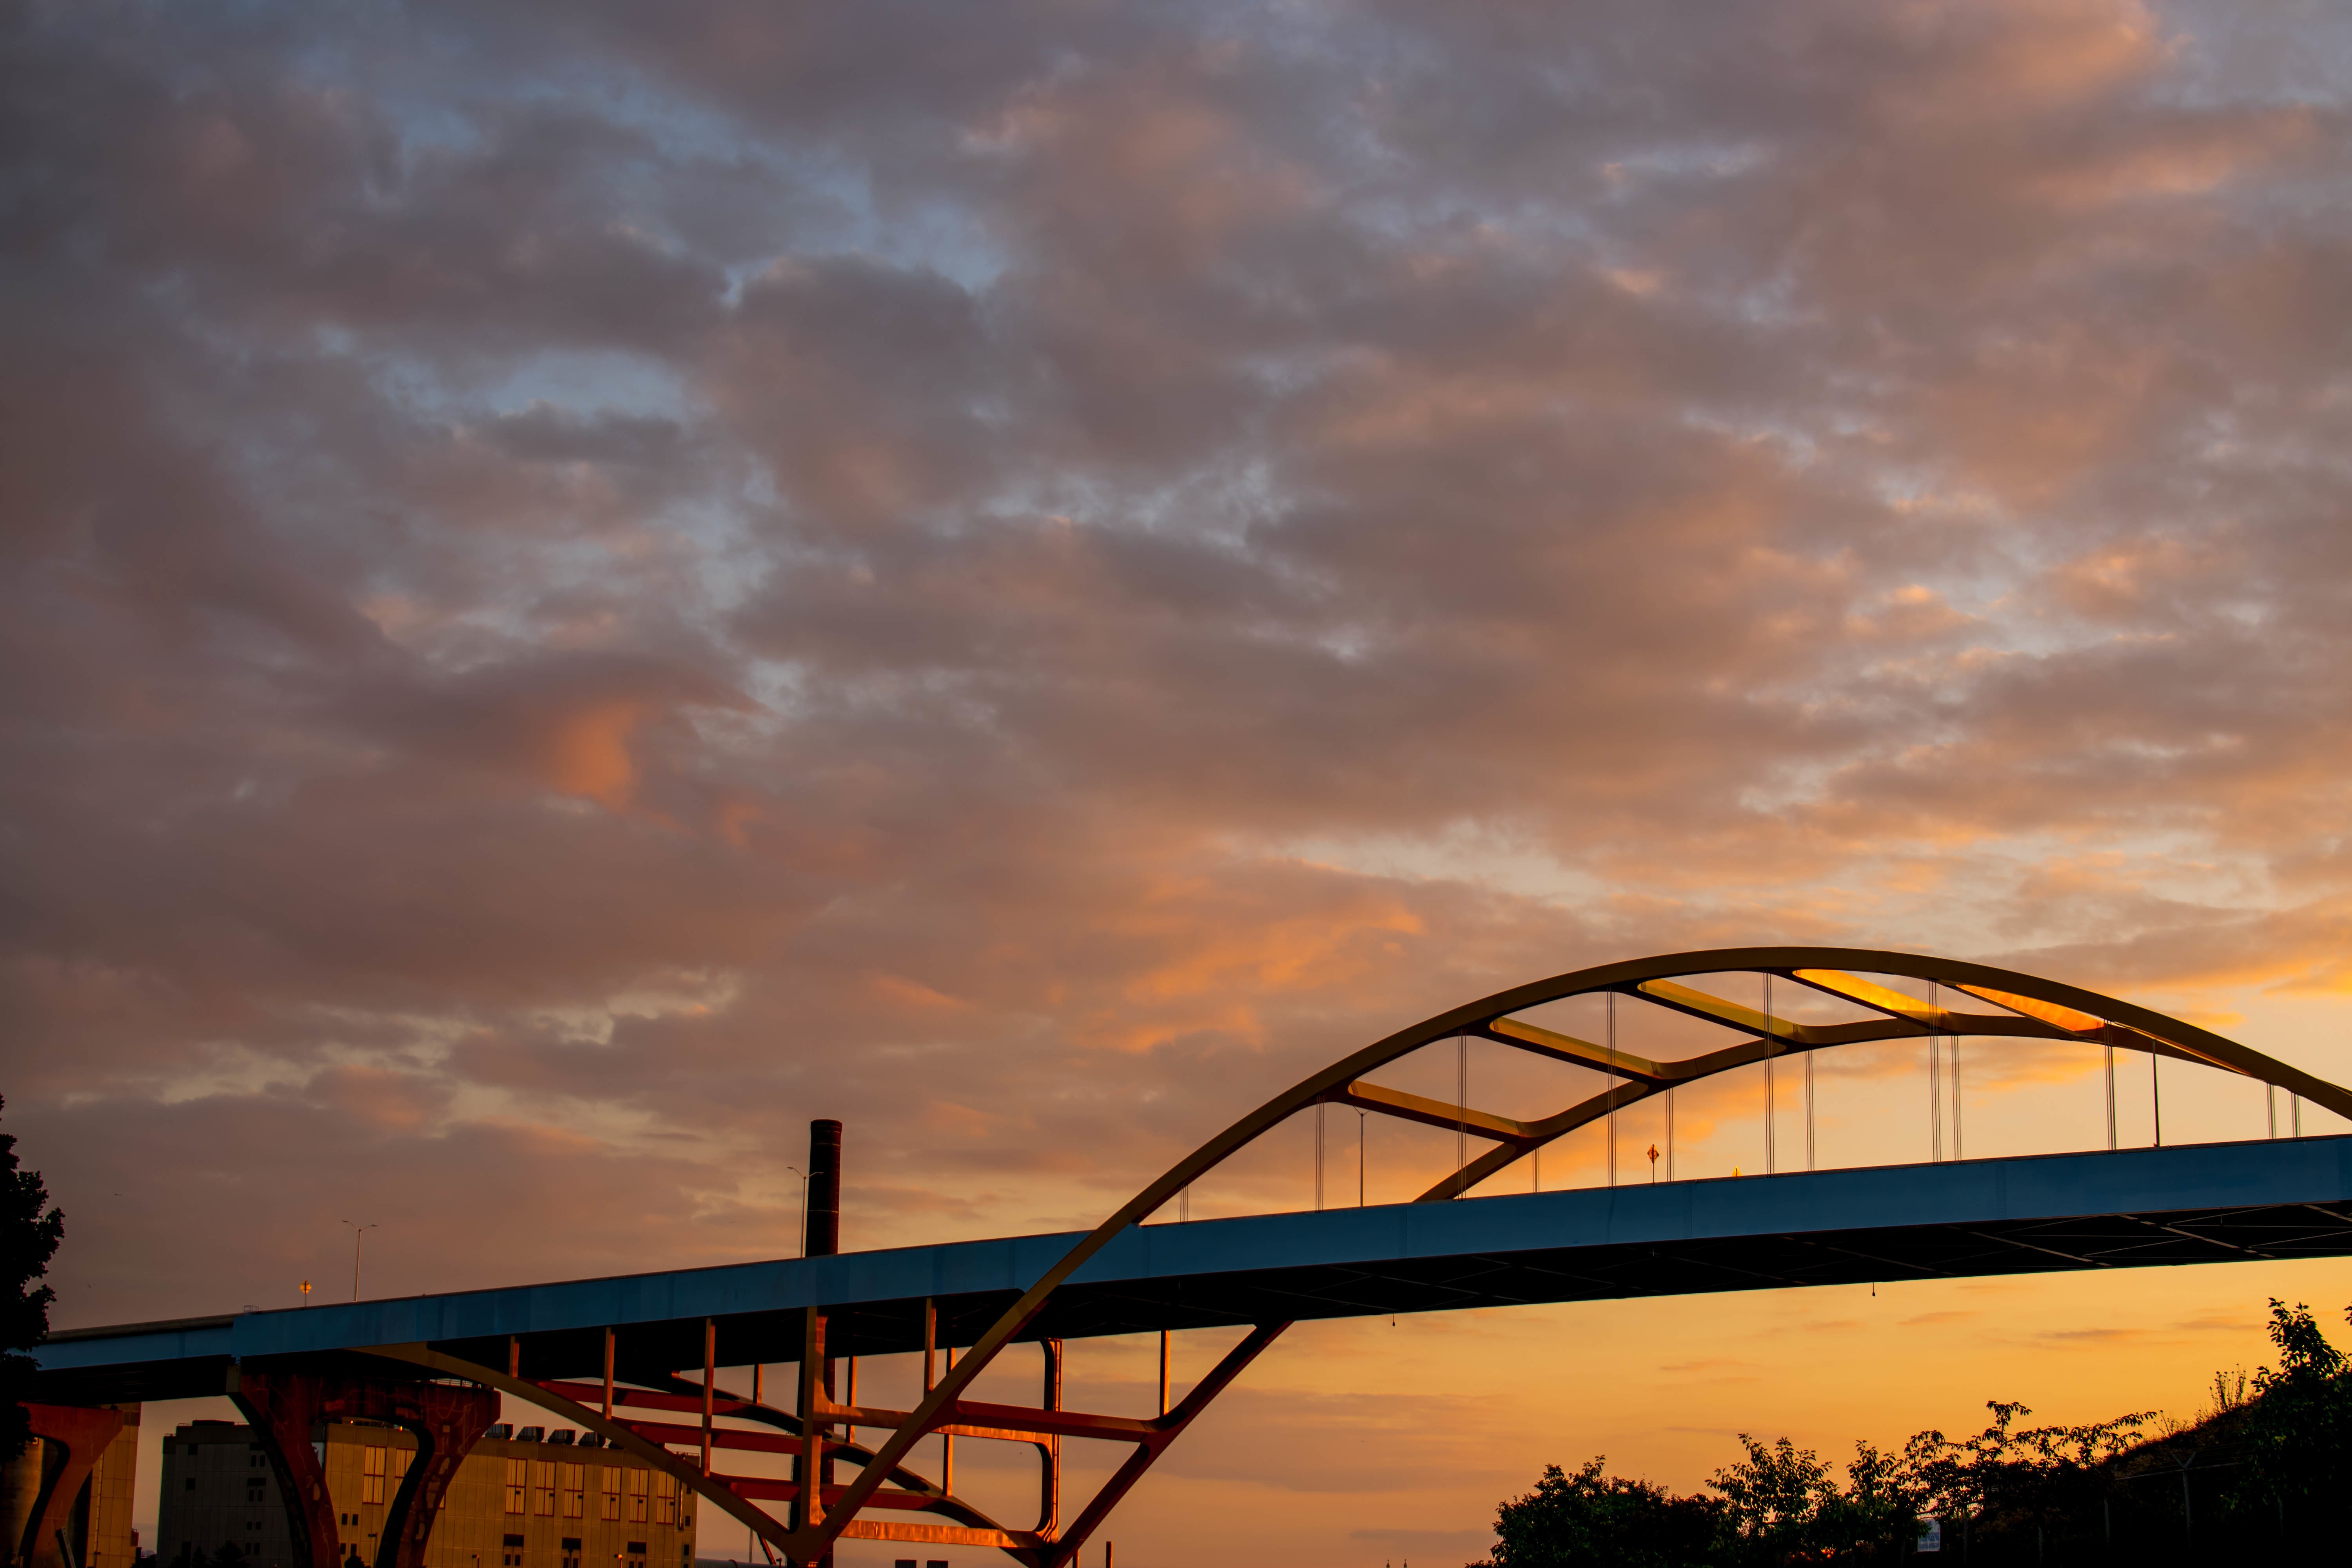
horizon, cloud, sky, sunrise, sunset, bridge, sunlight, morning, dawn, dusk, evening, reflection, meteorological phenomenon